Nayim

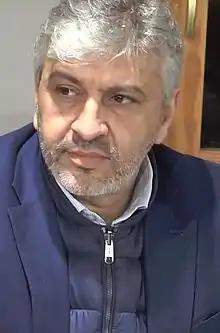
Nayim in 2020

Mohamed Alí Amar (born 5 November 1966), known as Nayim, is a Spanish former professional footballer who played as a central midfielder.